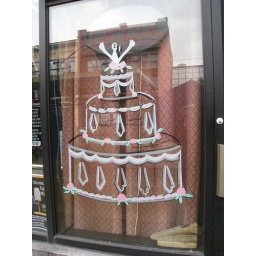
Wedding cake set against a building reflected in Melanie's Sweets' window.